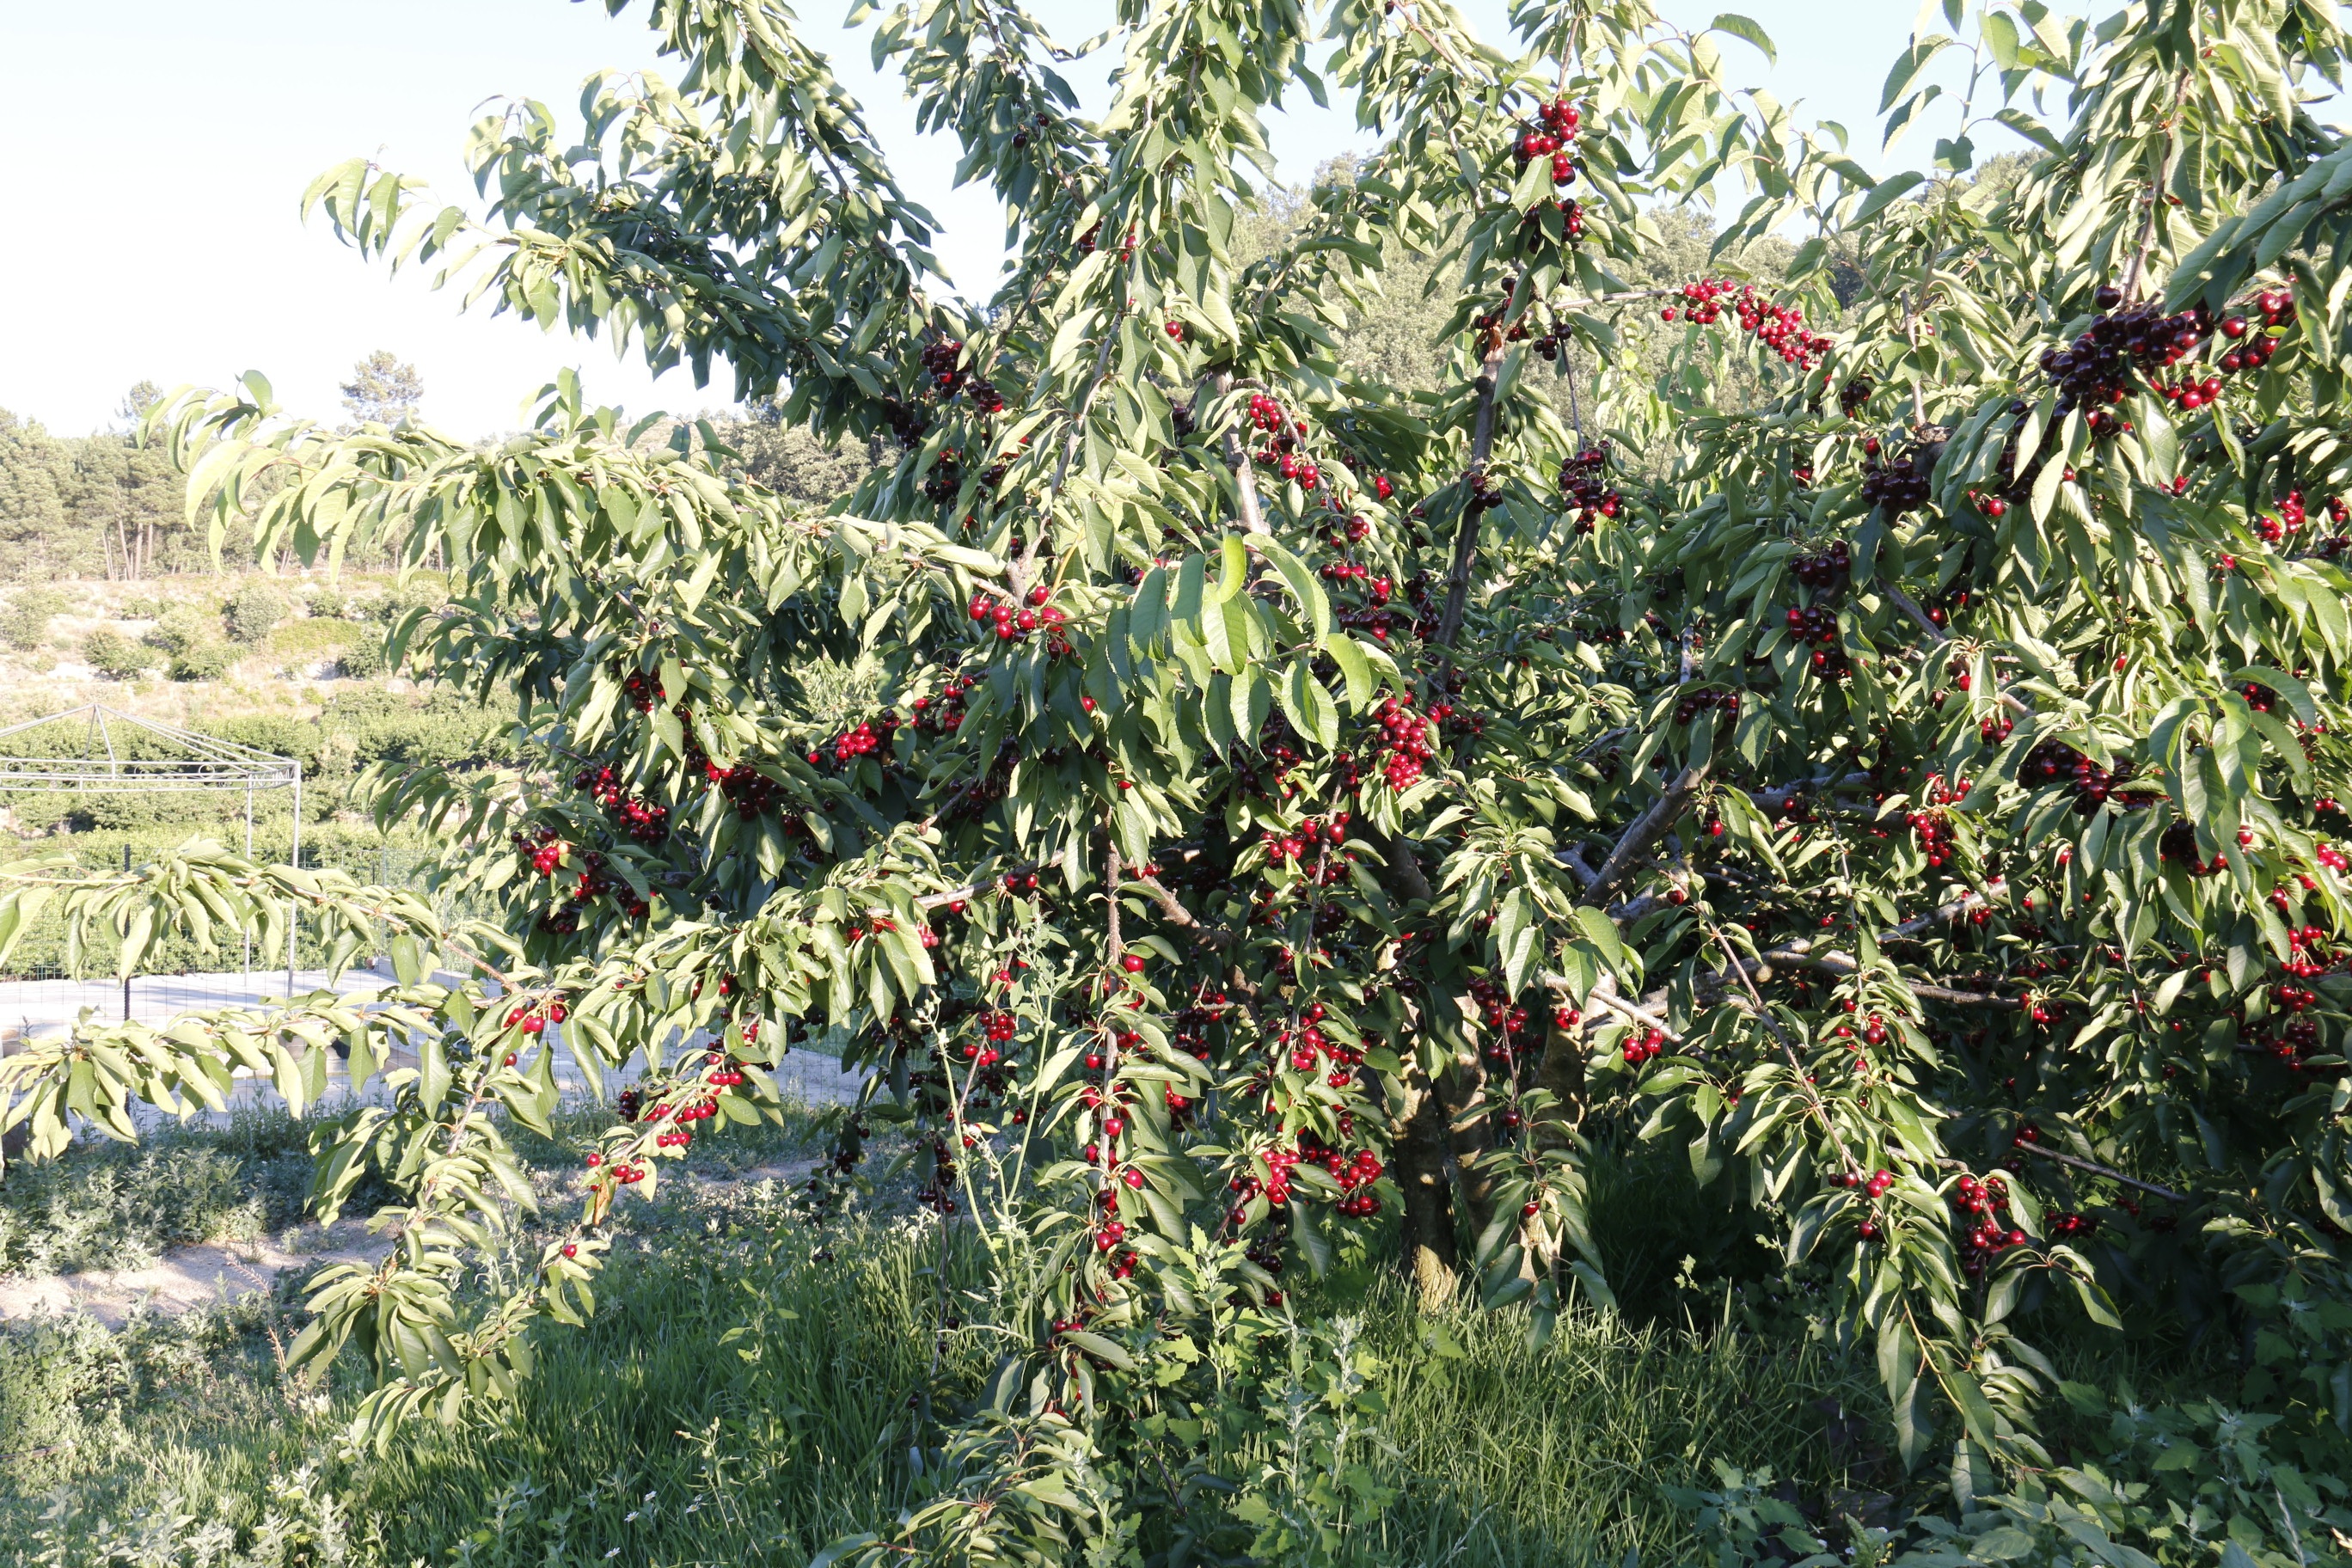
landscape, tree, nature, mountain, plant, field, fruit, flower, trunk, flying, environment, food, green, produce, evergreen, botany, garden, flowers, leaves, vegetation, shrub, sol, eventide, cherries, flowering plant, woody plant, land plant